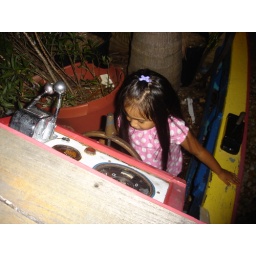
in some old ship boat